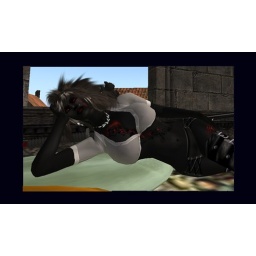
resting on roof of my house in Vamps Nest